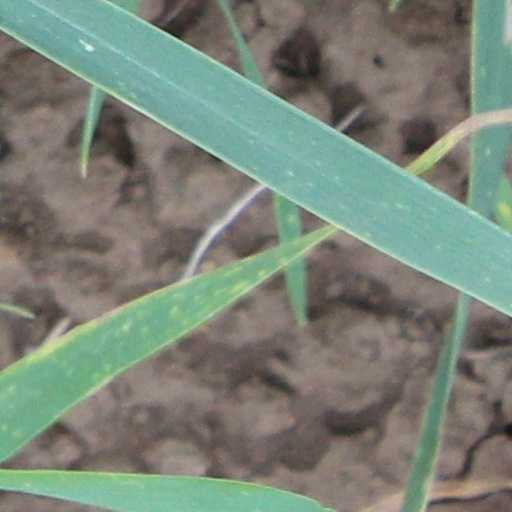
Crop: wheat